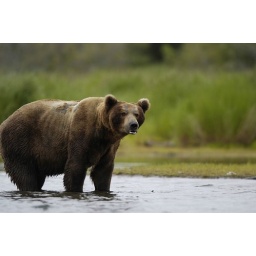
Brown bear standing in Brooks River Alaska05